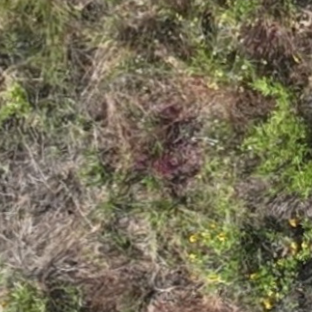
Month: july
Dye color: red
Dye concentration: high